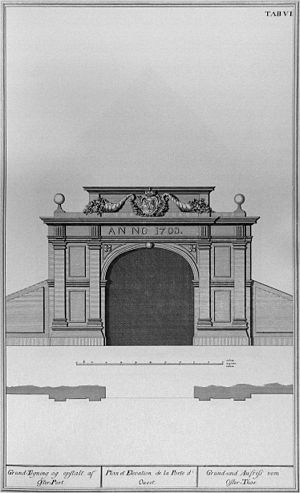
Østerport (København)
Plan og opstalt af Østerport
Grundtegning og opstalt af Østerport Français&#160;: Plan et Elevation de la Porte d' Ouest
Østerport var en af Københavns fire byporte. De tre andre byporte til København var Nørreport, Vesterport og Amagerport.